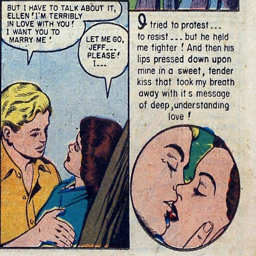
is this supposed to be romantic ? forced love .